Handsworth Park

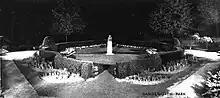
The Civic Society Garden

In 1922 The Birmingham Civic Society designed and paid for the creation of a new formal garden which they called a "Sunk Garden" near the Grove Lane entrance. The site of the garden was previously an irregular hollow, but the executed design carries on the axial line of the park entrance and featured as its centrepiece a bronze sculpture of a child holding a lamb atop a Portland stone plinth. This was meant to symbolise the historic use of the land as glebe land. The statue was unveiled on 15 January 1937 and was designed by John P. Walker. Unfortunately it was stolen in 1988 and has not been recovered. For more information on the sculpture, follow the Public Monuments & Sculpture Association link below on External Links